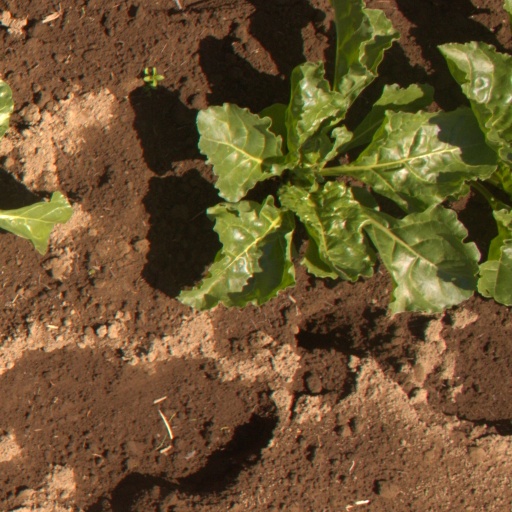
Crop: sugar beet